Bremen-Verden campaign

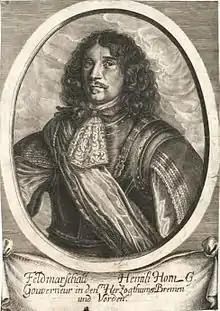
The Swedish statthalter of Bremen-Verden, Field Marshal Henrik Horn (1618–1693)"from: Theatrum Europaeum, Vol. 11, 1682"

Because the shelling had already resulted in heavy damage, the Buxtehude commandant, Hamelton, was forced to surrender the town having been implored by its citizens and his German mercenaries who had learned of the pronouncement of the Imperial Ban on Sweden. The garrison was permitted to withdraw to Stade taking its belongings and side arms. On 16 October the Allies entered the town, 24 cannon and their munitions falling into their hands as a result.